1982 Los Angeles Rams–Green Bay Packers game

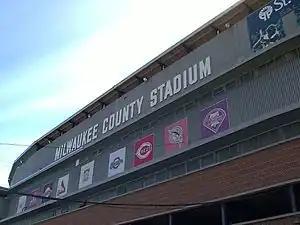
The side of a stadium that says Milwaukee County Stadium

The Los Angeles Rams and Green Bay Packers entered the 1982 National Football League season under vastly different circumstances. Although the Rams missed the playoffs in 1981 for the first time in eight seasons, they had been perennial contenders for most of the 1970s. The Packers, on the other hand, had not made the playoffs since 1972 and had not won a playoff game since 1967, under Vince Lombardi. Bart Starr, who had quarterbacked the Packers during the Lombardi era, was brought in as head coach to try to revive the Packers' success of the 1960s. However, Starr accumulated a record of 39–65–2 in his first seven seasons, the worst record of any head coach in league history through their first seven seasons. In 1981, the Packers went 8–8, however they missed out on the playoffs by losing the last game of the season to the New York Jets, 28–3. Starr signed a contract extension in the offseason based on the team's strong finish, having gone 6–2 in their last eight games. Going into 1982, the Packers offense was led by Lynn Dickey, James Lofton, and John Jefferson. After missing the playoffs in 1981, the Rams brought in veteran players, signing quarterback Bert Jones and tight end Mike Barber. The Rams travelled to Milwaukee County Stadium in Milwaukee, Wisconsin, for their Week 1 match-up against the Packers on September 12, 1982. The game was played in Milwaukee instead of Green Bay due to scheduling conflicts later in the year with the Milwaukee Brewers.